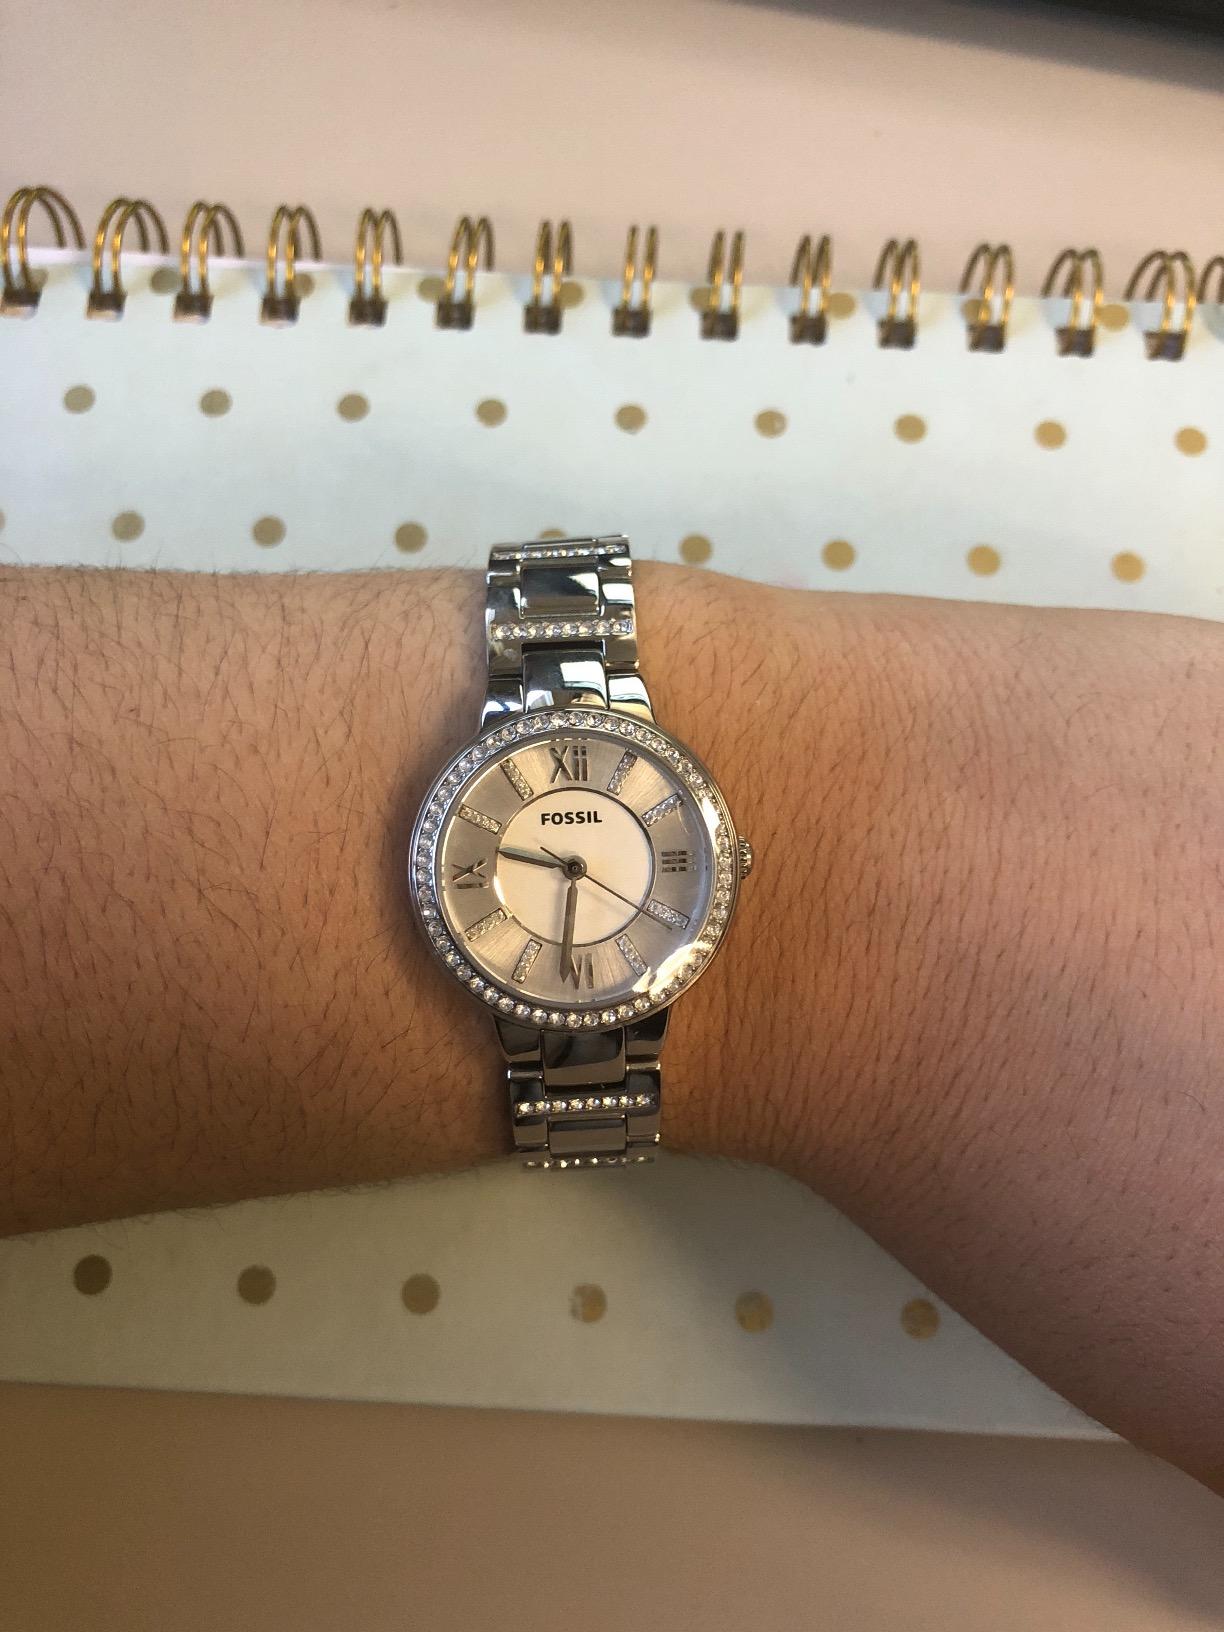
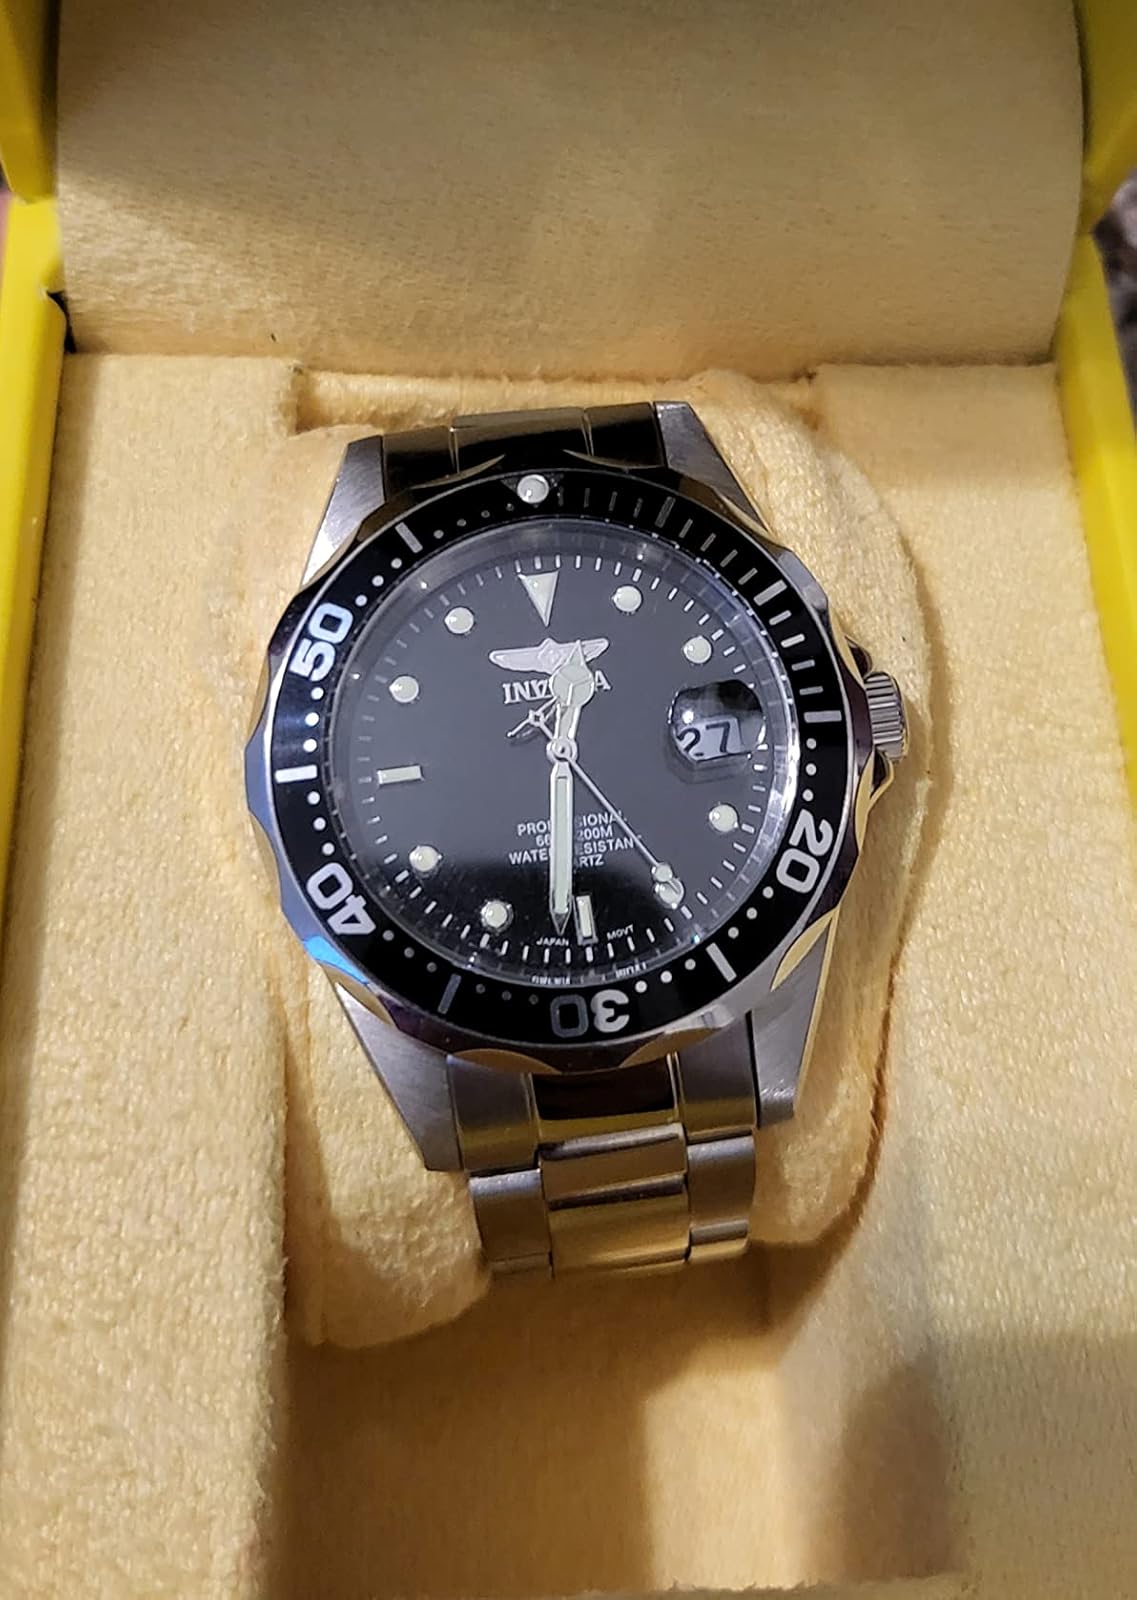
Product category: accessories_watch
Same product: no